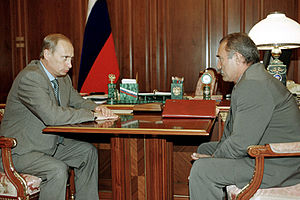
Aslambek Aslakhanov
Vladimir Putin og Aslambek Aslakhanov, 2000
Aslambek Akhmedovich Aslakhanov er en russisk politiker og tjetjensk delageret til Statsdumaen, såvel som rådgiver og tidligere medhjælper af den russiske præsident Vladimir Putin.